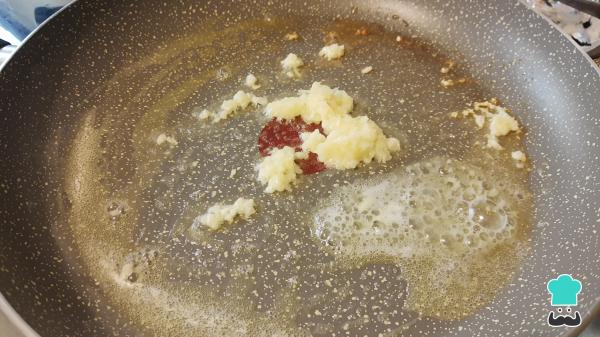
En una sartén derrite la mantequilla y sofríe los dientes de ajo picados hasta que estén ligeramente dorados.